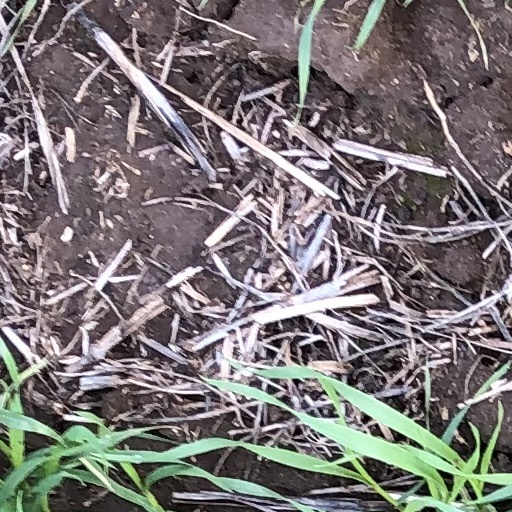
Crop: wheat